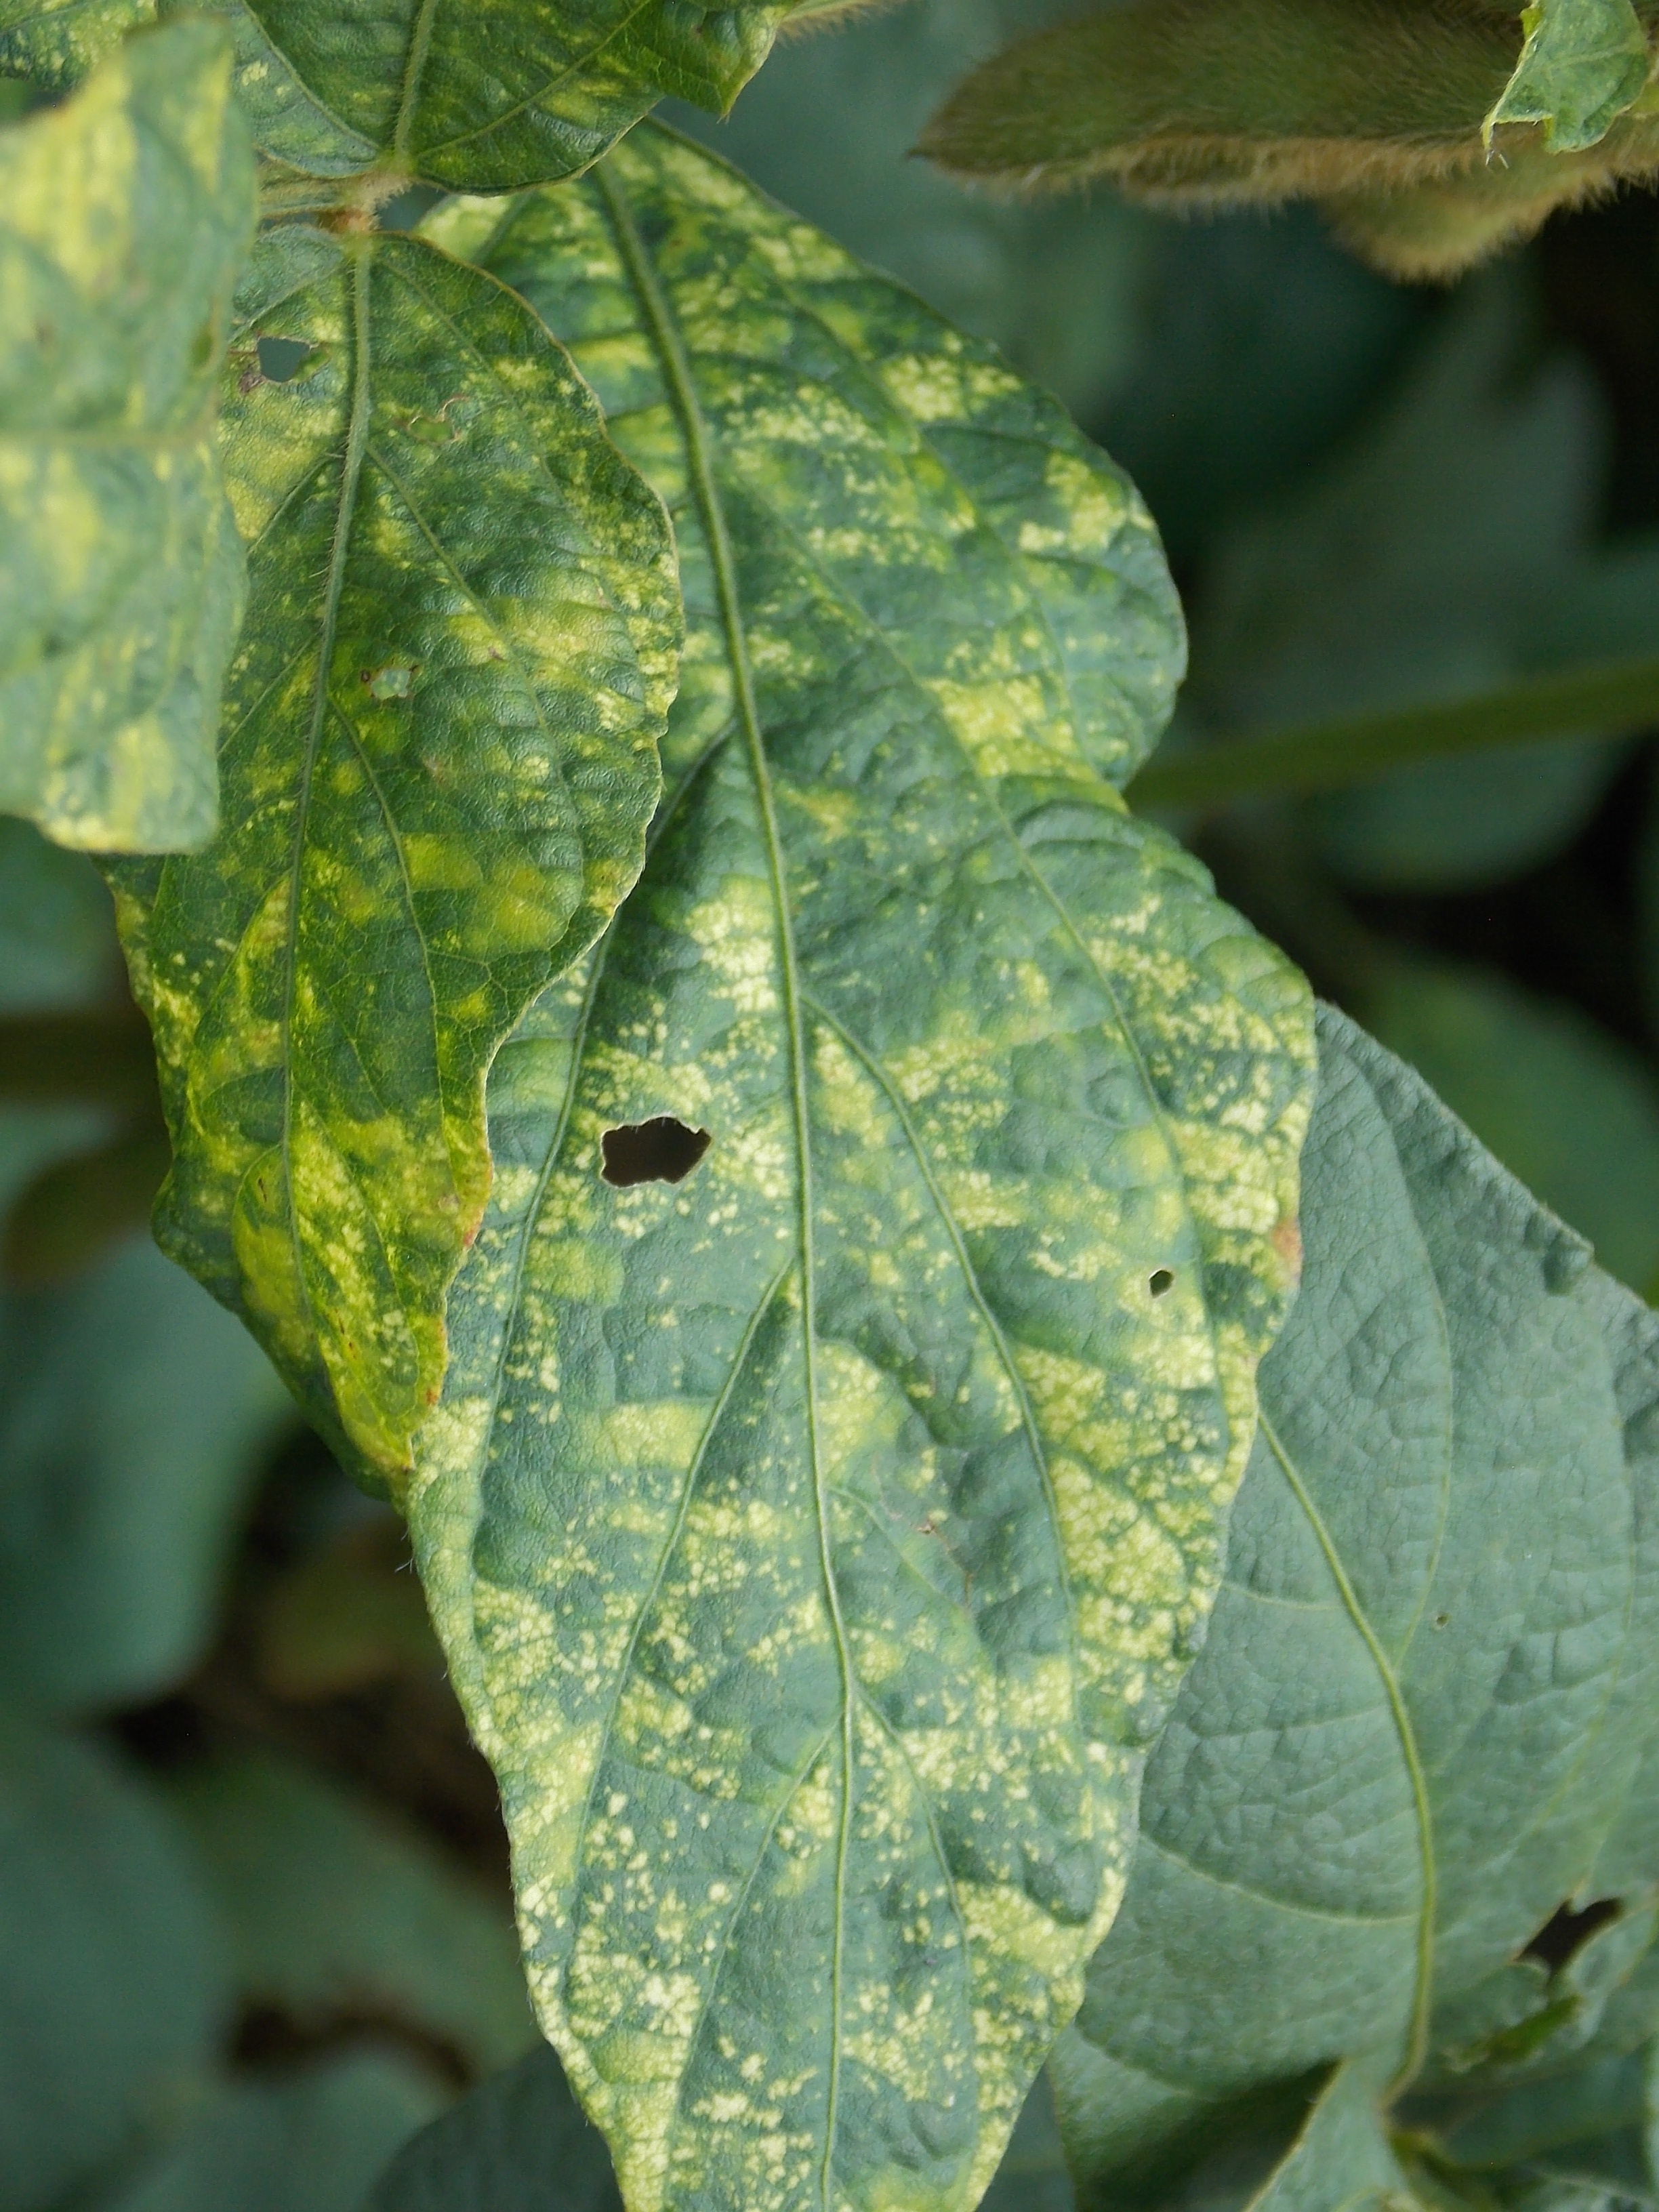
Label: Disease